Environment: real
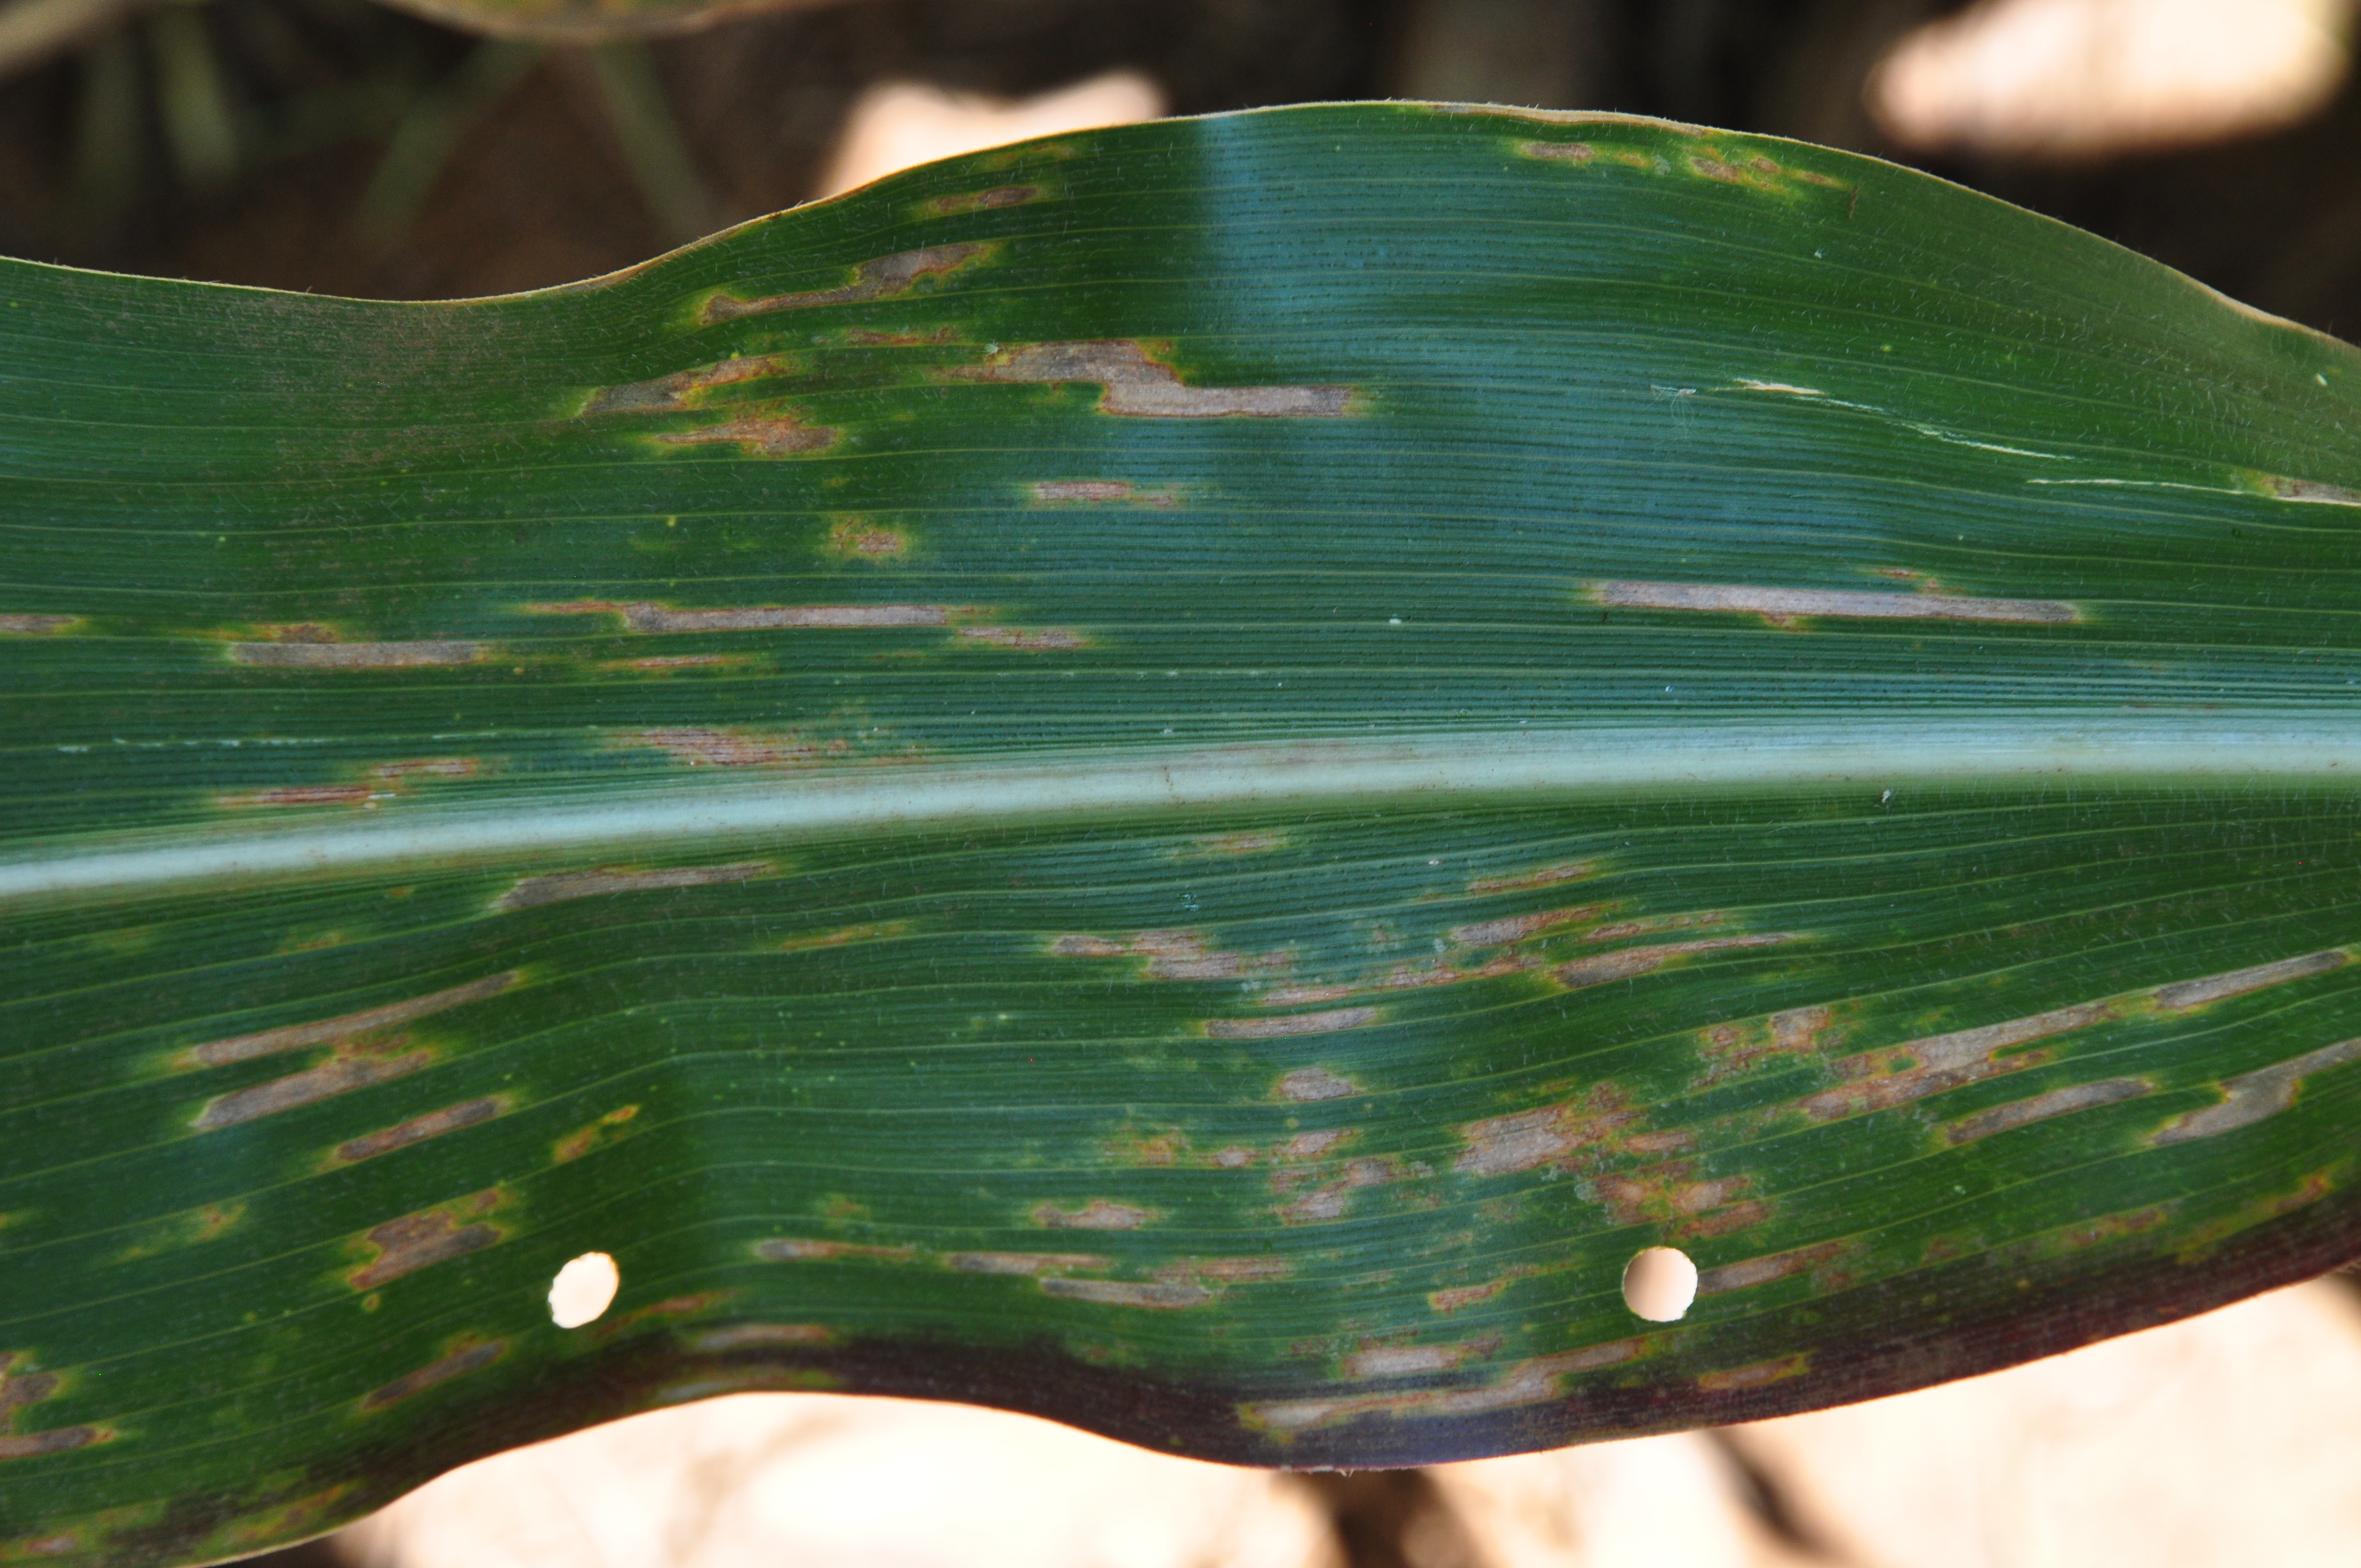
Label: gray_leaf_spot